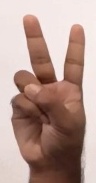
ASL sign: V